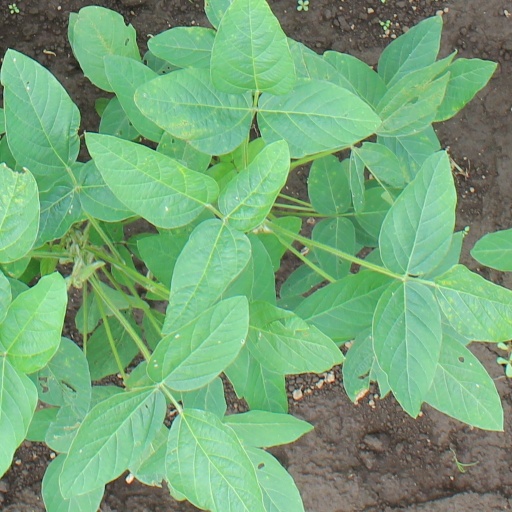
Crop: soybean